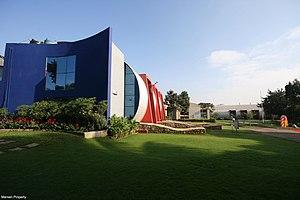
Site Mersen de Bommasandra en Inde à proximité de Bangalore
Mersen, anciennement appelé Carbone Lorraine, est un groupe international d'origine française opérant dans le domaine des spécialités électriques et des matériaux avancés. L'entreprise possède 53 sites industriels dans 35 pays du monde. Elle dispose également de 15 centres de Recherche et Développement.